Aaron Hart (businessman)

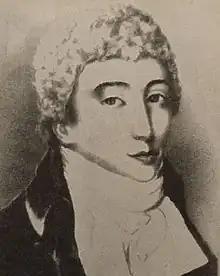

Aaron Philip Hart (Hebrew name; משה אורי בן יחזקאל, "Moses Uri ben Ezekiel"; August 16, 1724 – December 28, 1800) was a businessman in Lower Canada and one of the first Jews to settle in the colony. He is considered the father of Canadian Jewry. He was one of the founding members of the Spanish and Portuguese Synagogue of Montreal (Shearith Israel), a wealthy man with numerous landed estates, and the married father of four sons, including the future politician Ezekiel Hart, and four daughters.